Neil Franklin MacKay

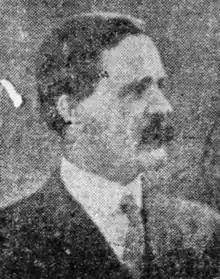

Neil Franklin MacKay (September 22, 1864 – January 24, 1922) was a lawyer and political figure in British Columbia. He represented Kaslo from 1907 until his retirement at the 1916 provincial election in the Legislative Assembly of British Columbia as a Conservative.